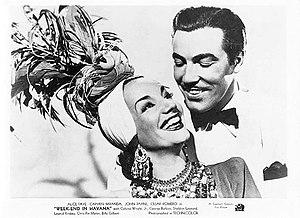
Week-end à la Havane est un film musical américain de Walter Lang, sorti en 1941